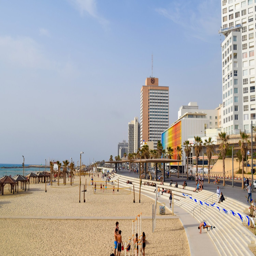
the modern city that never stops